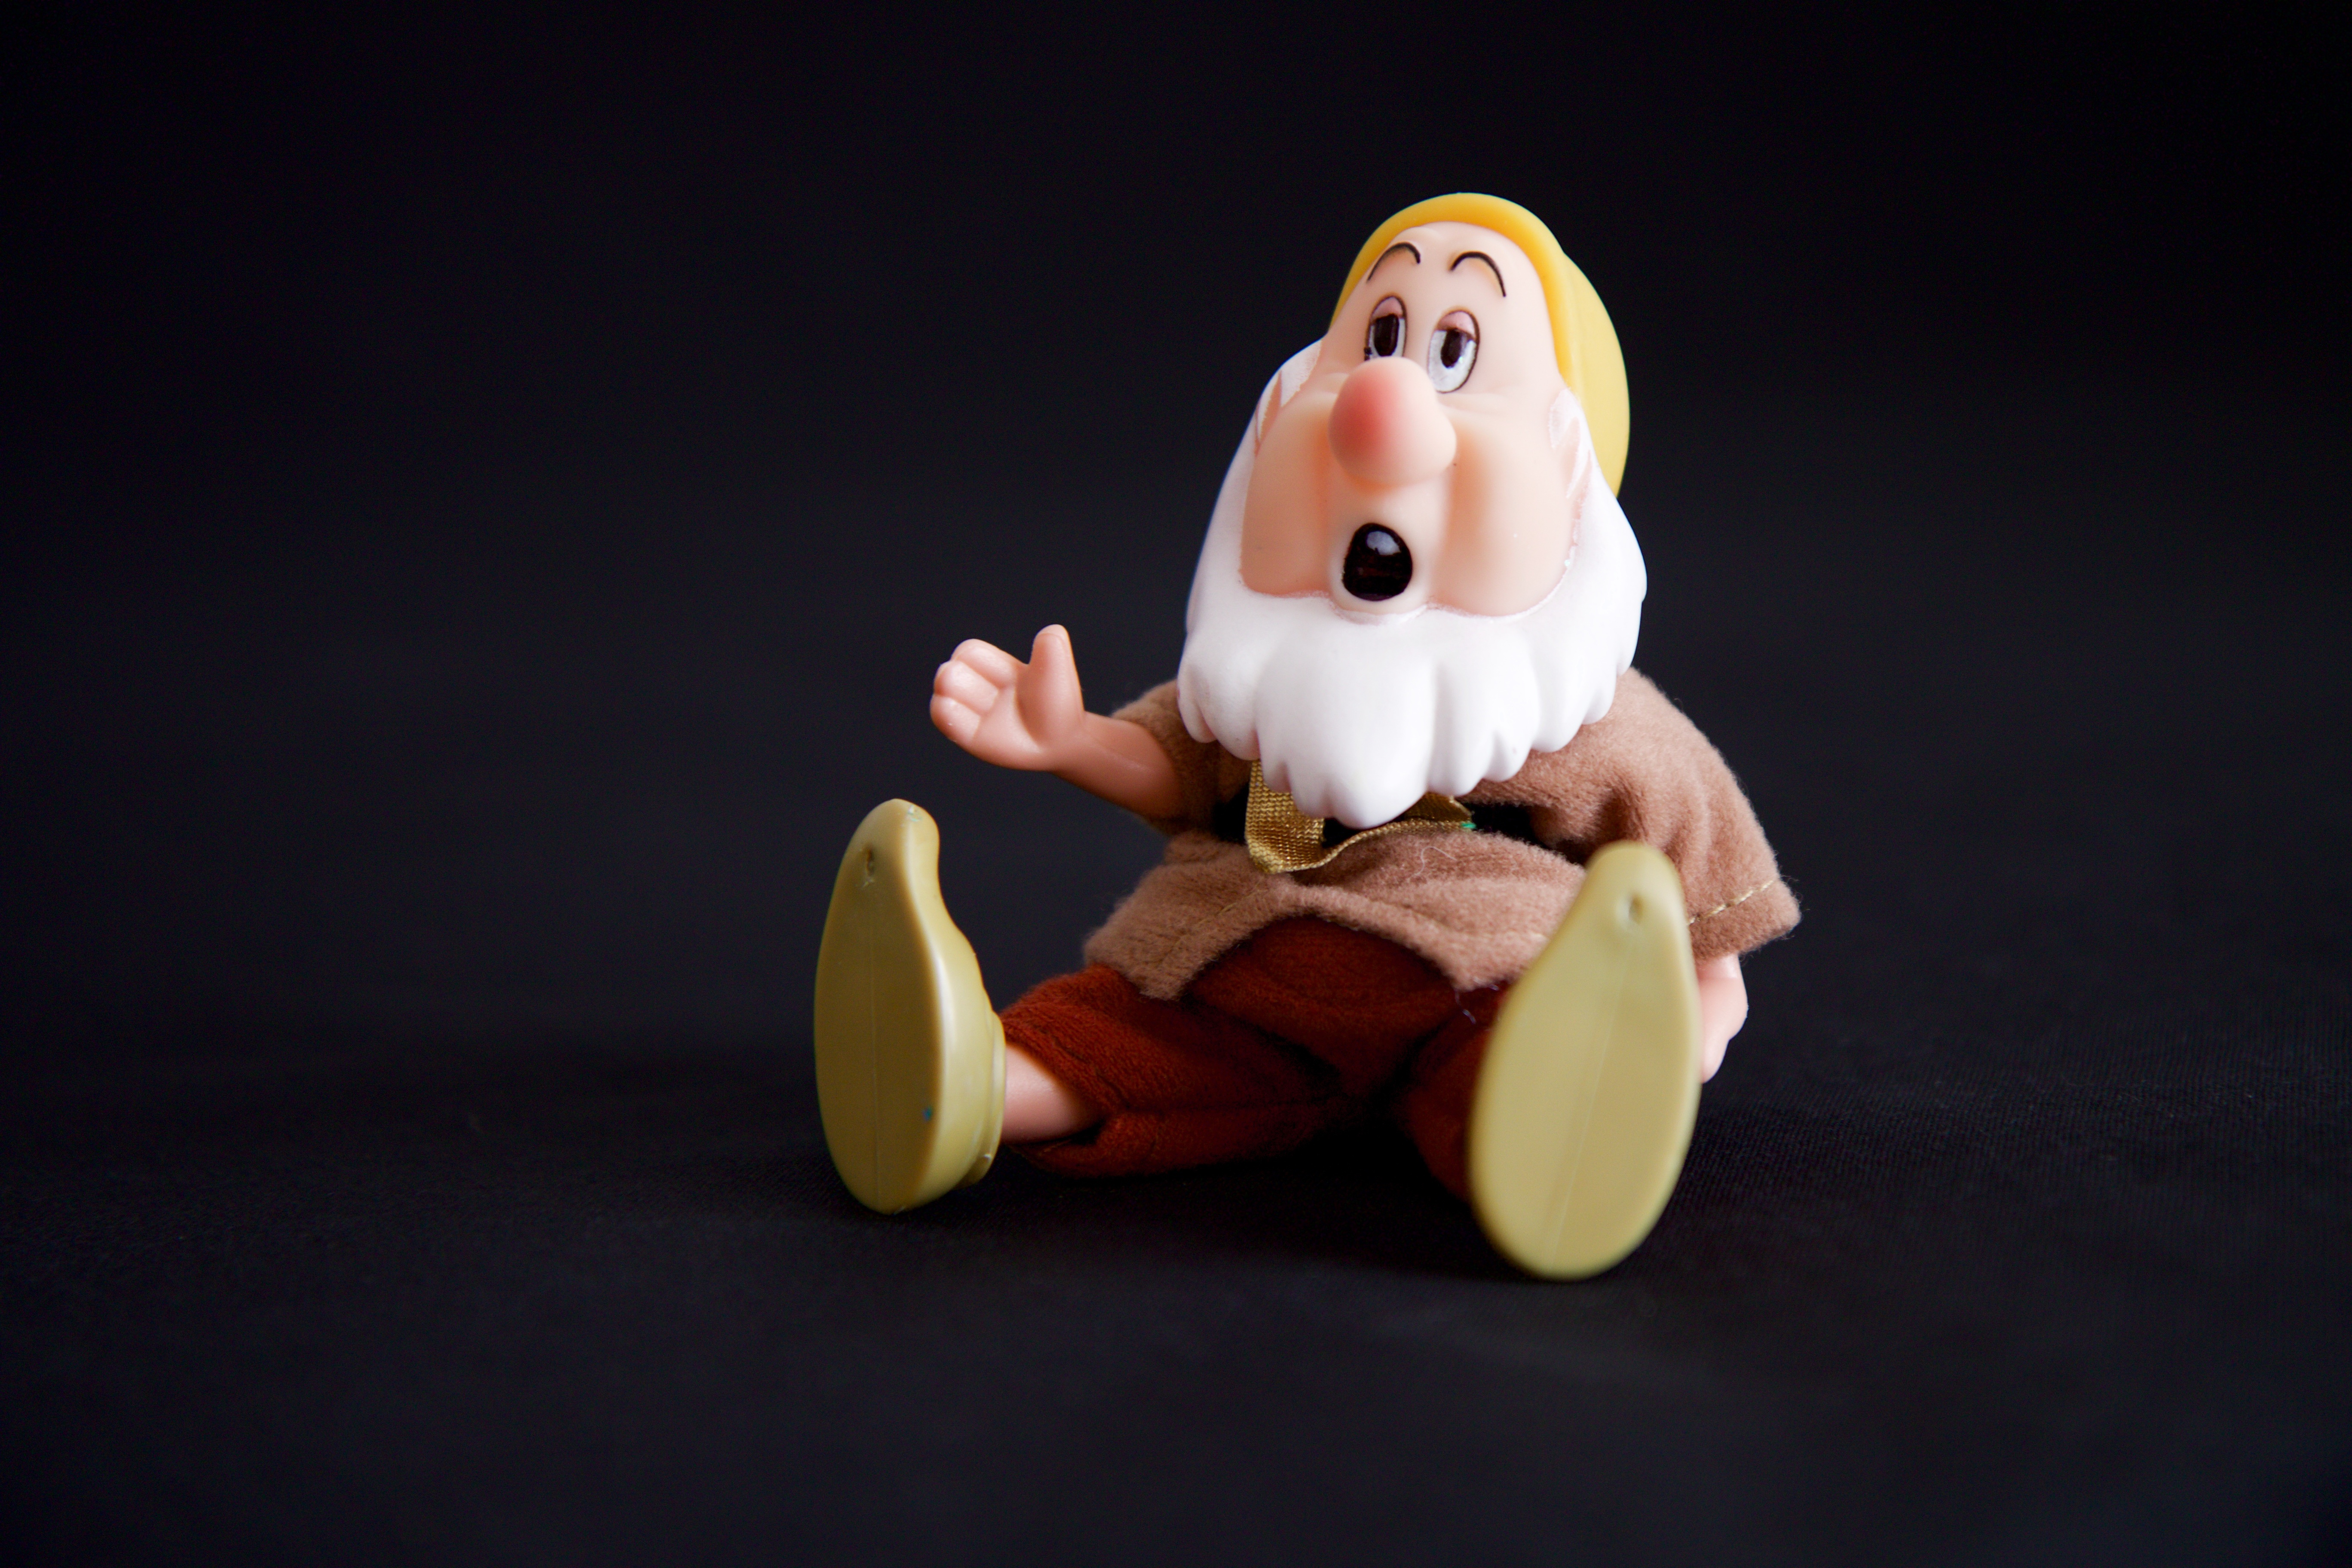
hand, sitting, gesture, yellow, toy, figure, figurine, smurf, surprised, exclamation, indicative, human positions